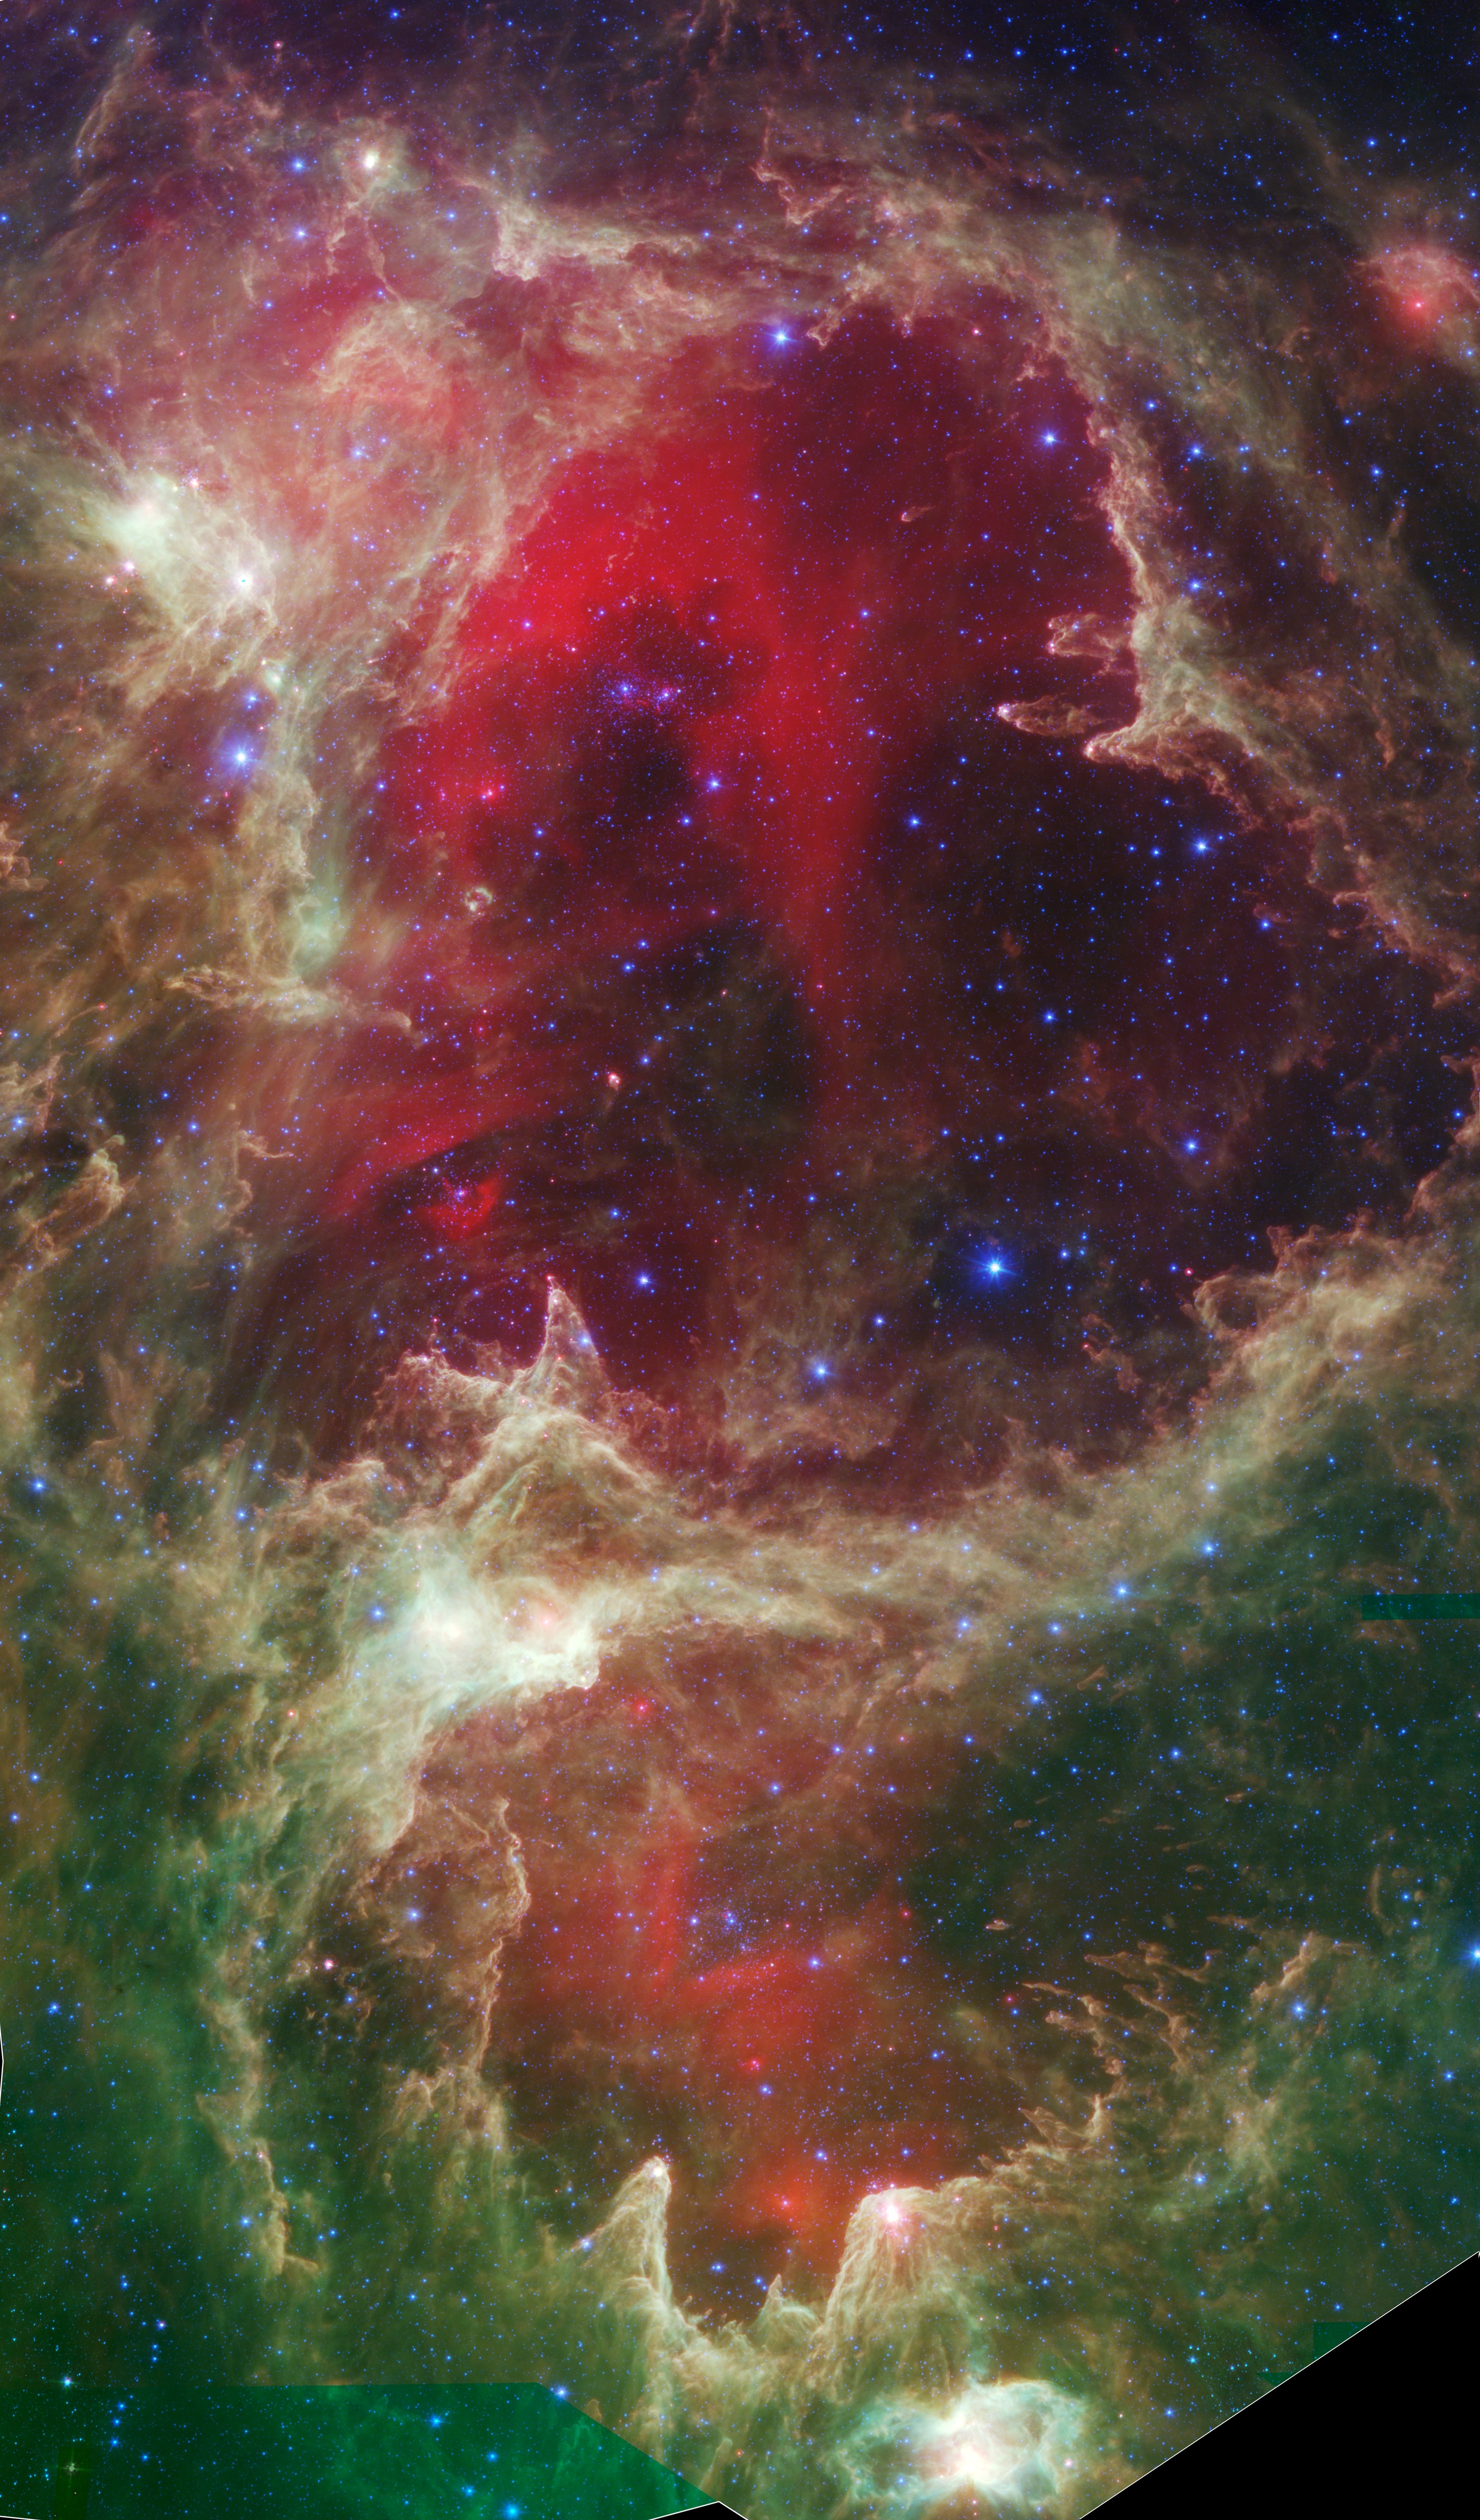
atmosphere, space, nasa, nebula, outer space, stellar, universe, spitzer space telescope, astronomical object, star forming region of space, w5, infrared portrait, generations of stars